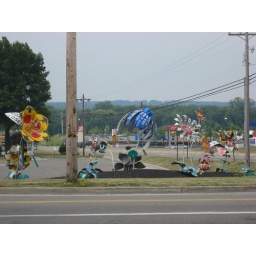
street sign around cochranton pa